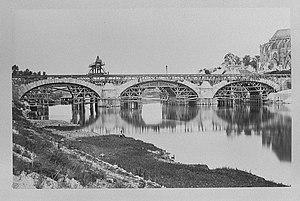
Pont de Mantes sur la Seine reconstruit du 13 novembre 1873 au 6 novembre 1874. Cintres et pont de service - Vue prise d'aval - Rive droite.
Le pont Neuf de Mantes est un pont routier qui franchit la Seine de Mantes-la-Jolie à Limay sur une longueur de quatre cent cinq mètres. Il comprend en fait deux ponts, séparés par la traversée de l'île aux Dames, le pont neuf de Mantes proprement dit, à structure métallique, qui enjambe le bras navigable de la Seine, et le pont de neuf de Limay, pont de pierre à trois arches reconstruit en 1943, sur le bras de Limay. Il se situe légèrement en aval du vieux pont de Limay.